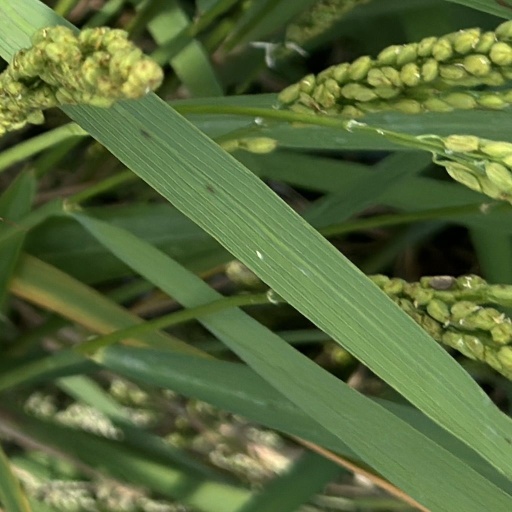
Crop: rice